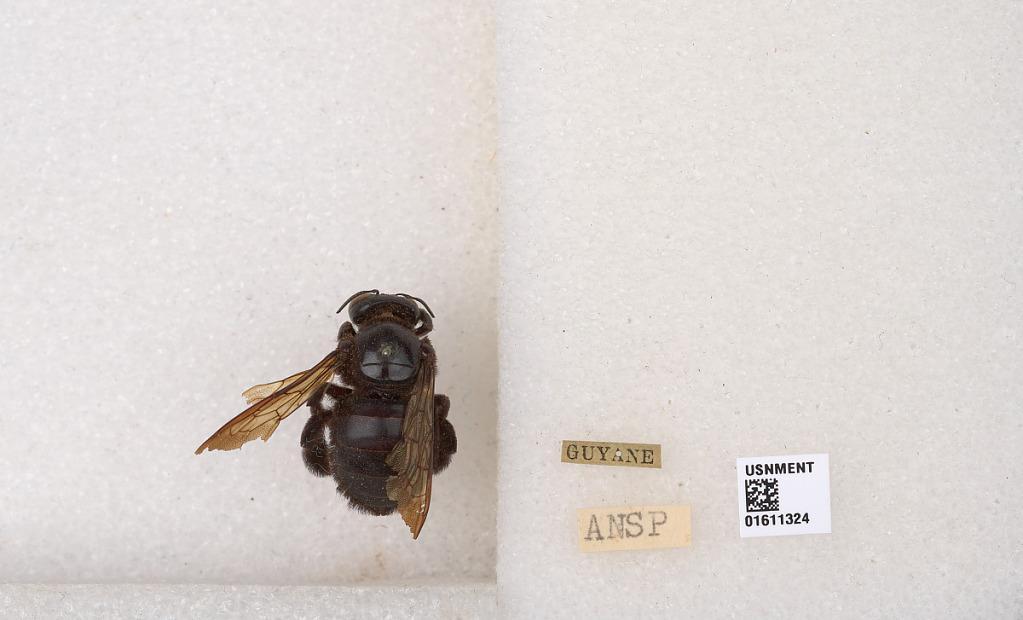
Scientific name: Xylocopa
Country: Guyana
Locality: Guyane